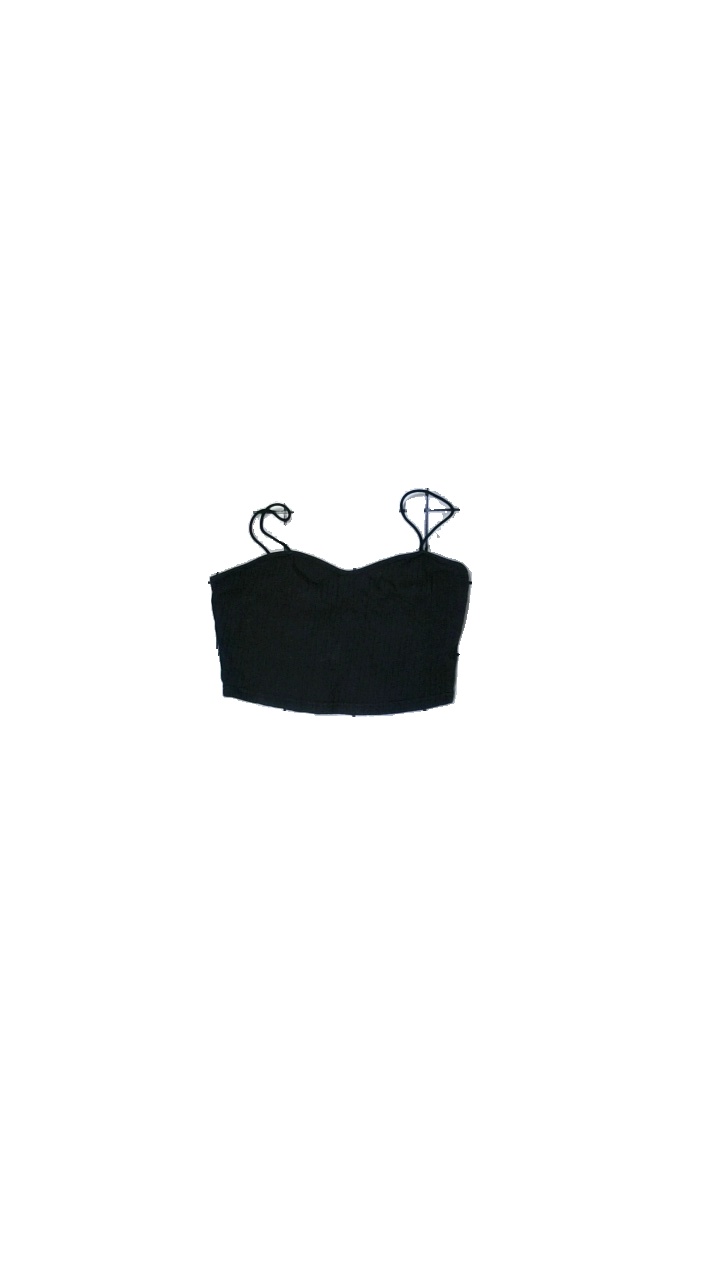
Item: Top (Ladies)
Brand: Shein
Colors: Black
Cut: Tight
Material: Unknown, Low signal
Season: Summer
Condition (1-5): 2
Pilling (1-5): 5
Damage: Washed out color
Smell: Minor
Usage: Export
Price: <50